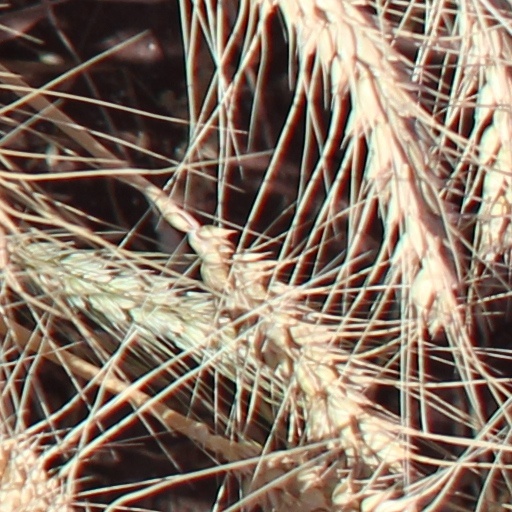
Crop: wheat